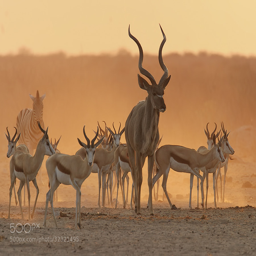
biological species , zebra and biological species backlit in the late